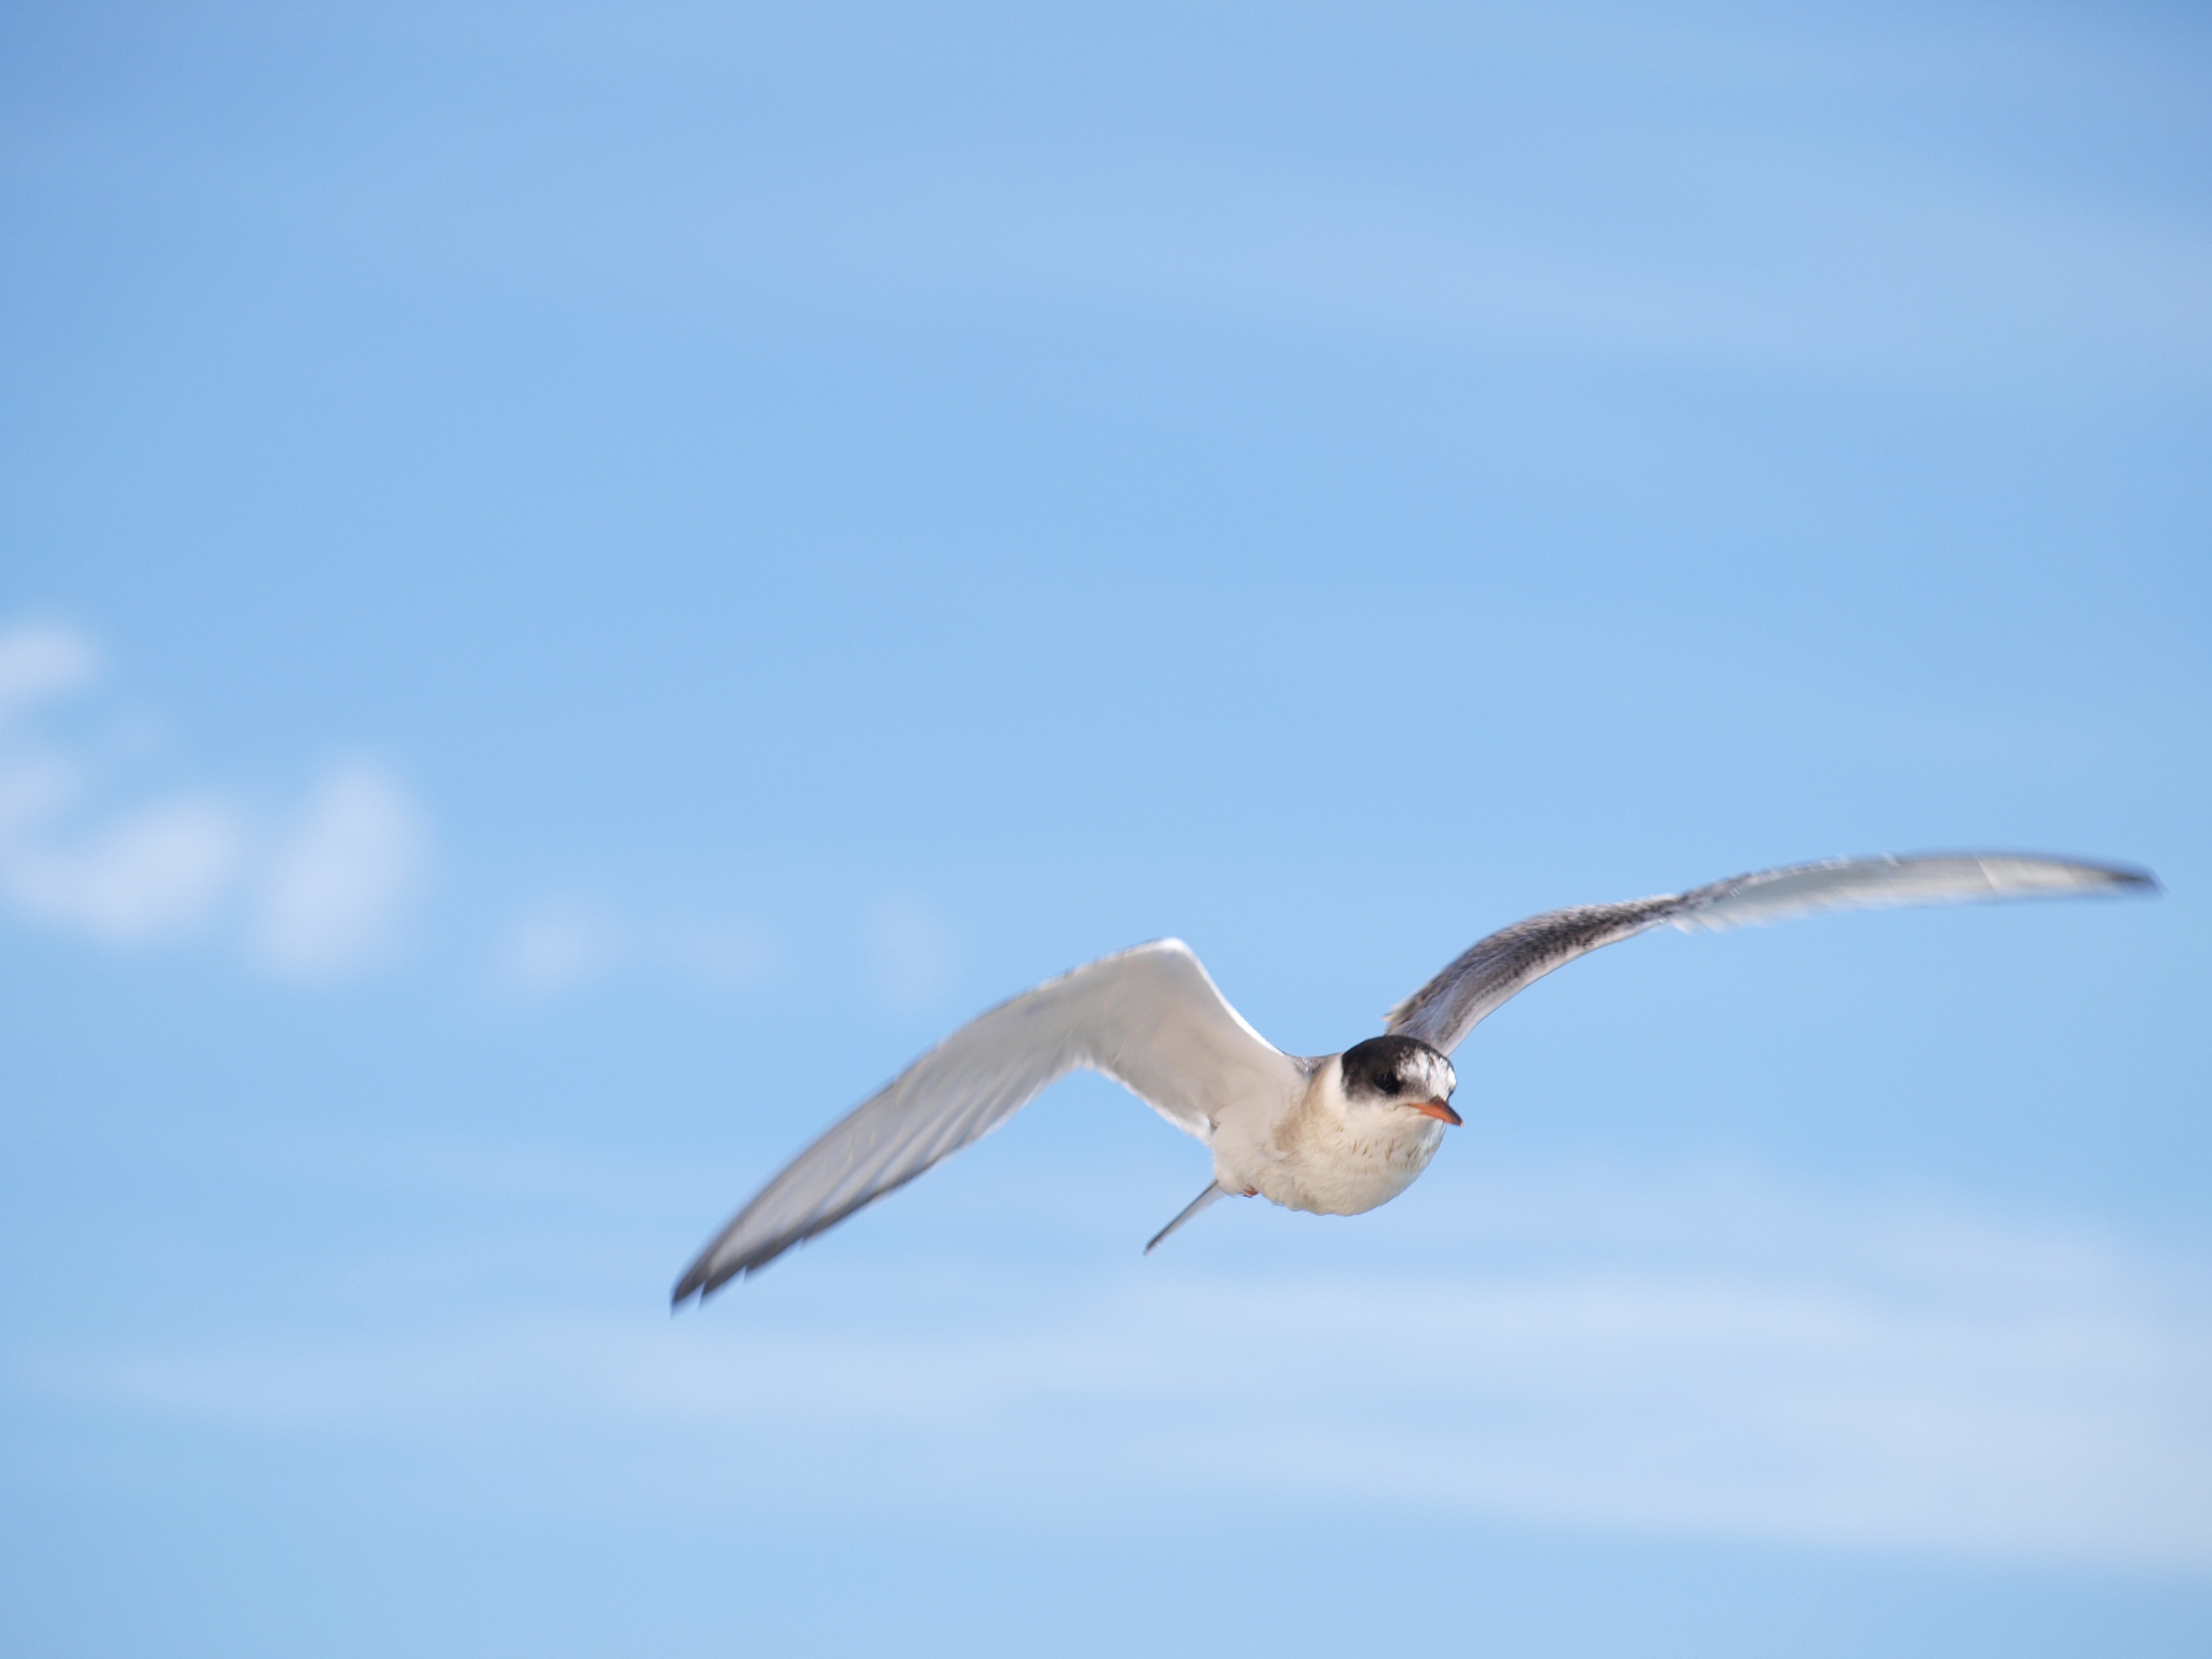
bird, wing, sky, seabird, fly, gull, beak, flight, iceland, fauna, vertebrate, charadriiformes